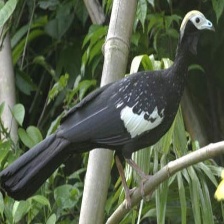
Species: BLUE THROATED PIPING GUAN
Scientific name: PIPILE CUMANENSIS